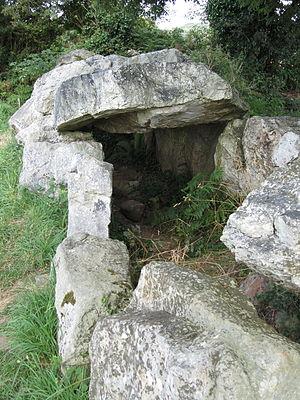
Autel des druides des fr:Les Moitiers-d'Allonne This building is indexed in the Base Mérimée, a database of architectural heritage maintained by the French Ministry of Culture,
Cet article recense les monuments historiques situés dans l'arrondissement de Cherbourg, dans le département de la Manche.
Cet article recense les monuments historiques français classés en 1906.
Les Moitiers-d'Allonne est une commune française, située dans le département de la Manche en région Normandie, peuplée de 690 habitants.